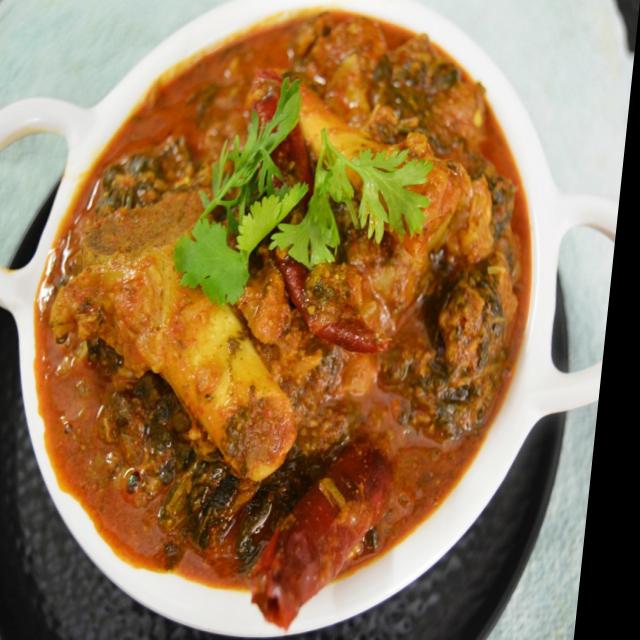
Dish: mutton_curry